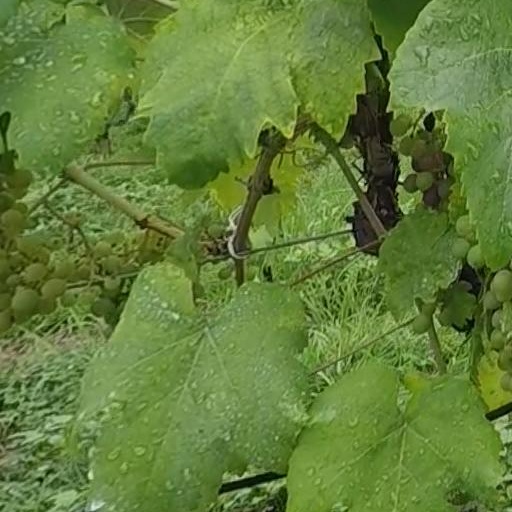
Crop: grape